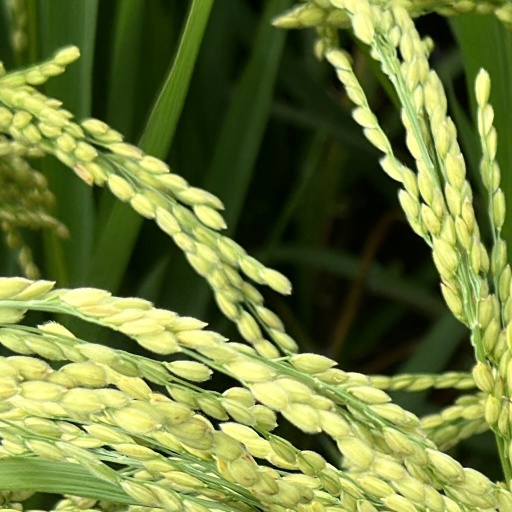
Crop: rice